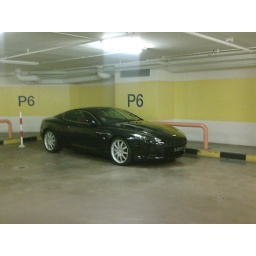
Aston Martin DB9 Side Front. Saw this in parkway parade car park on the highest floor